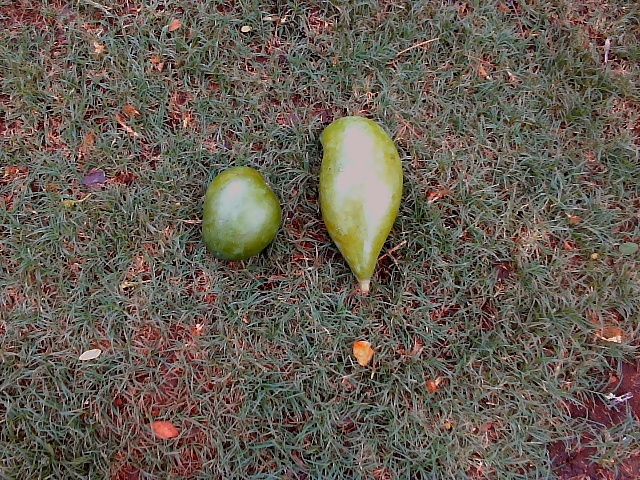
Label: Raw_Mango